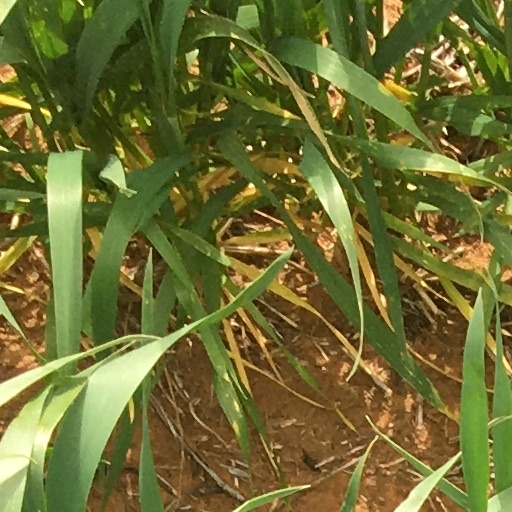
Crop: wheat